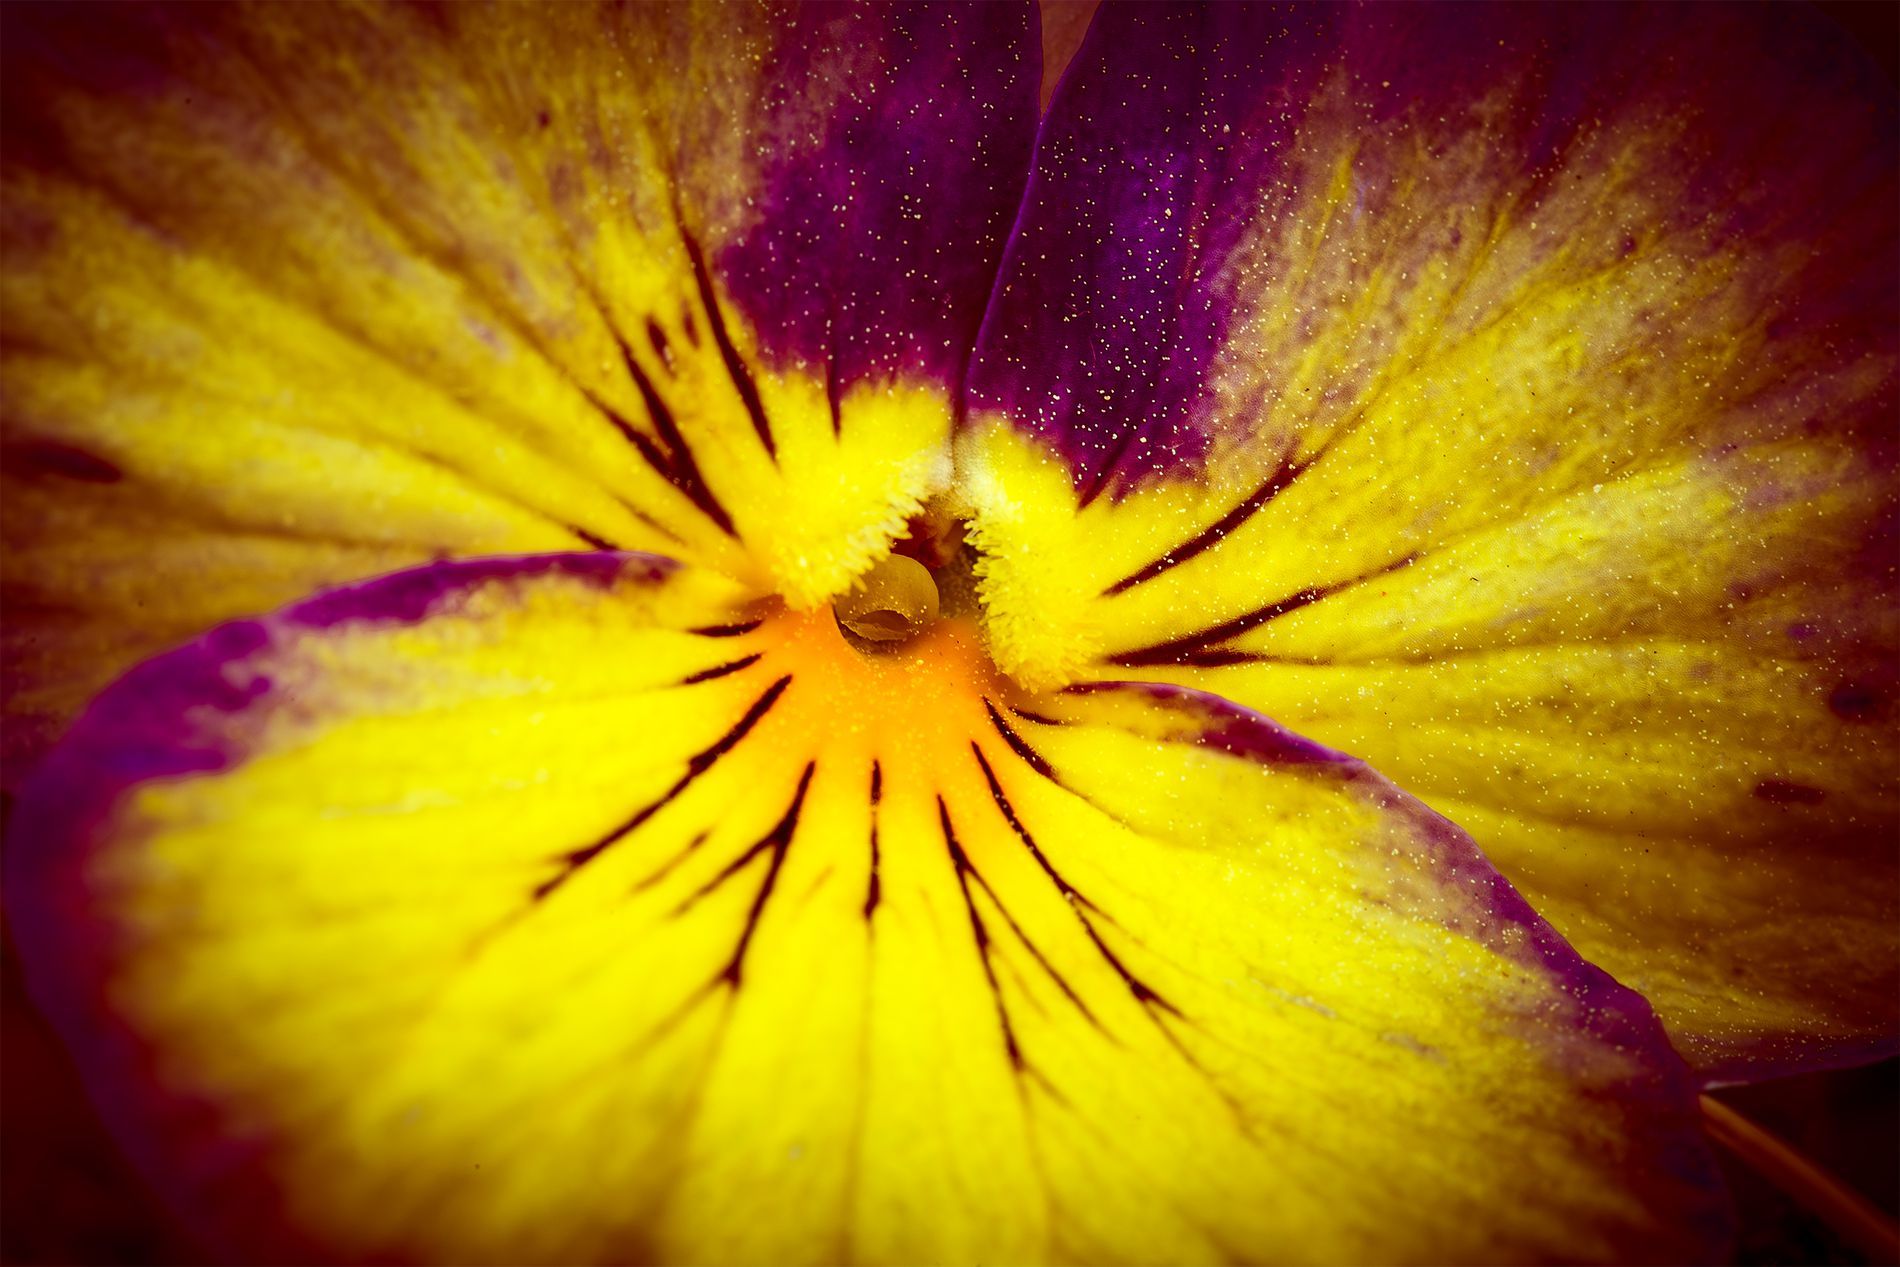
Close-Up View of a Colorful Flower
This photo shows a single bright flower with wide petals, mostly yellow with red and purple shades. The flower center is clearly visible, with tiny pollen grains shining under the light.
A macro photo of a flower taken in natural light. The close-up angle highlights the fine texture, bright yellow and red tones, and delicate patterns in a vivid, sharp style.
Labels: Flower, Plant, Petal, Geranium, Pansy, Pollen, Purple, Iris
Camera: Canon Canon EOS 5D Mark III
Lens: EF100mm f/2.8 Macro USM, Canon EF 100mm f/2.8 Macro USM
Aperture: F11
Exposure: 1/30 sec
ISO: 1600
Focal length: 100.0 mm